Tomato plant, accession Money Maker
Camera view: horizontal (90 deg, fisheye); turntable rotation: 180 degrees
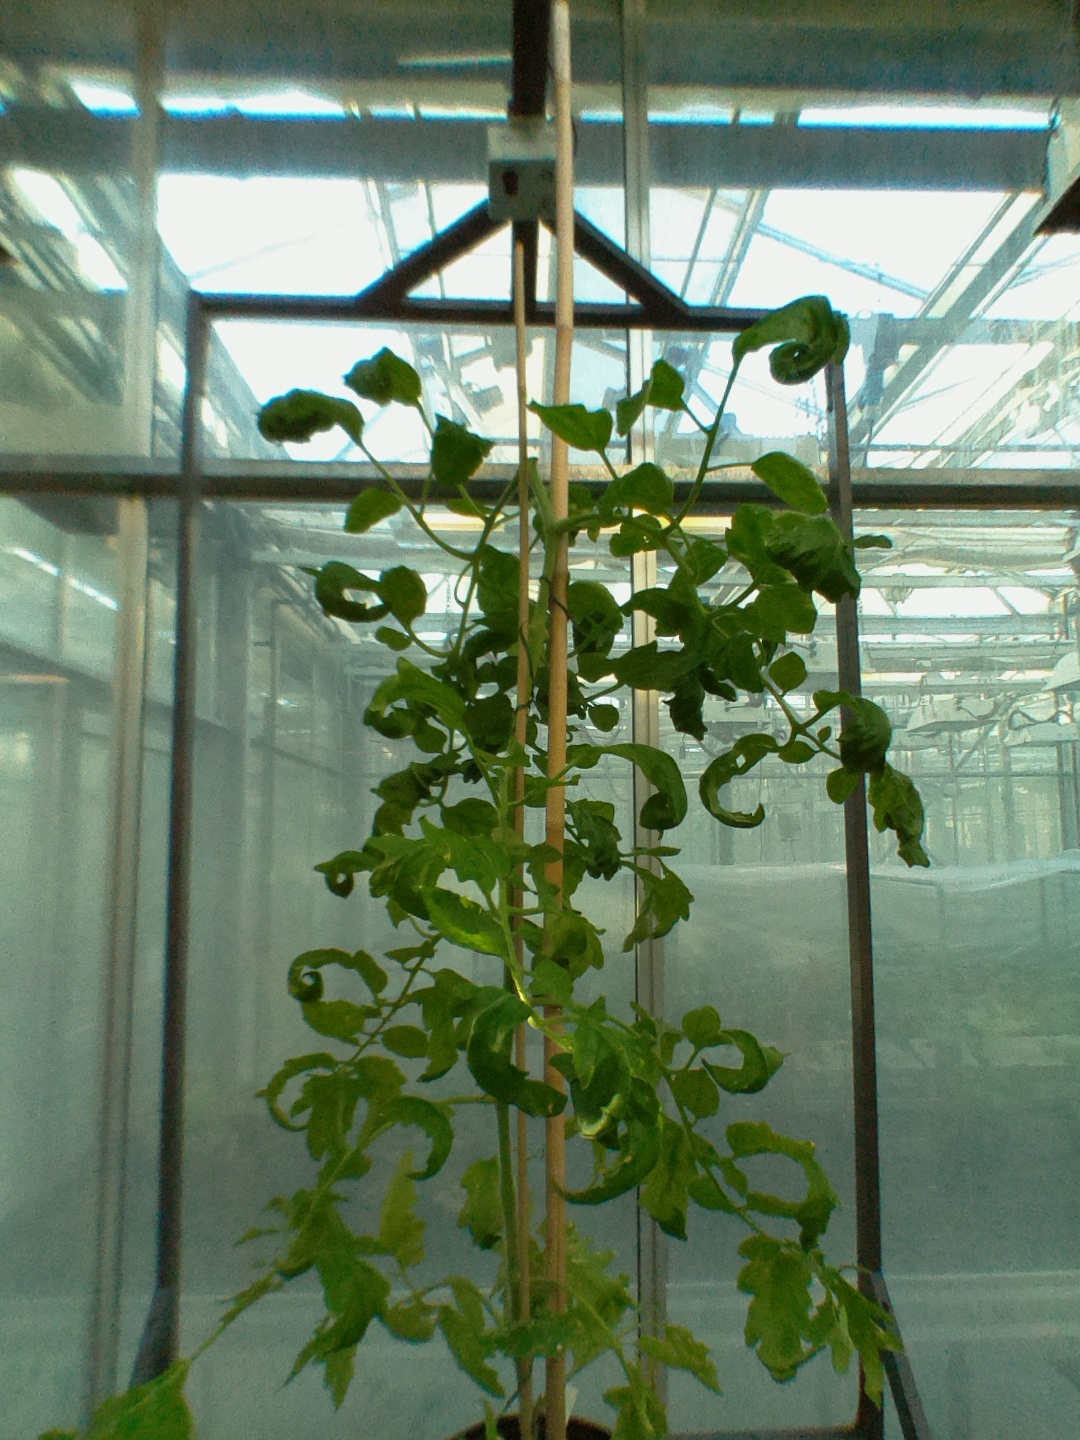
BBCH growth stage 29: 90%-100% Side shoots formed